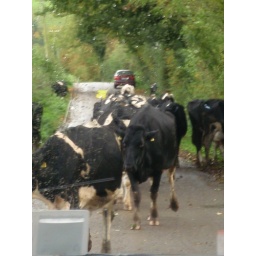
We wait in the bus while the cows move along